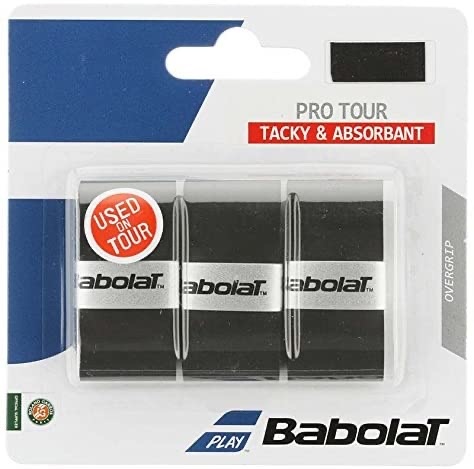
Babolat Pro Tour X3 Tennis Grip (Black)
The Babolat overgrip provides an exceptional absorption and abrasion resistance and maintains these properties longer than a standard overgrip. The grip is long enough for both standard and extra long handles. In addition, the grip is easy to wrap around it. This 3-pack comes in a handy plastic box, which ensures that the grip stays dry, sticky and easy to find.
Brand: Masters Racket
Category: Sporting Goods > Athletics > Tennis > Tennis Racket Accessories > Tennis Racket Grips & Tape